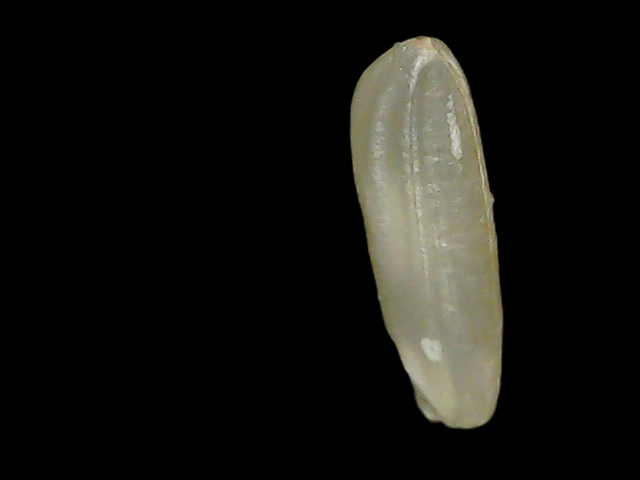
Rice variety: Binadhan21